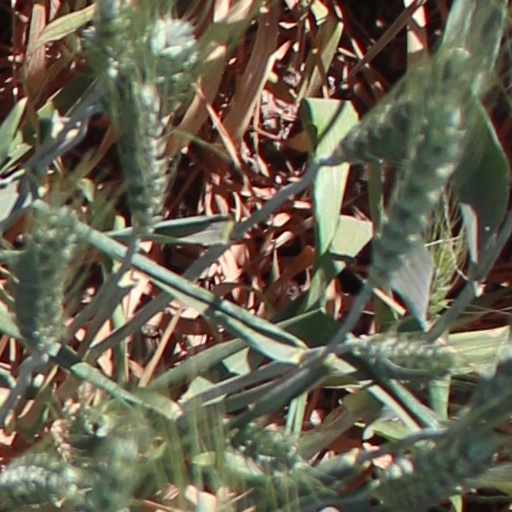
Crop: wheat